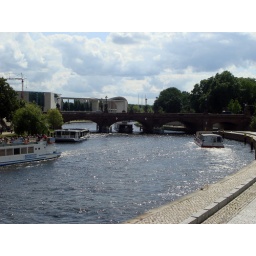
This is the only original bridge crossing the river in Berlin that survived WWII.